Denver and Rio Grande Western Railroad

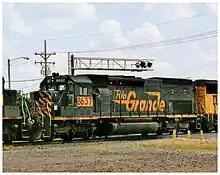
D&RGW 5384, patch-renumbered into UP 8637

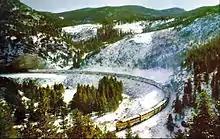
California Zephyr headed by D&RGW locomotives passes through the Colorado Rockies in winter.

By late 1880, William Bell had begun to organize railway construction in Utah that would become the Palmer controlled Denver & Rio Grande Western Railway in mid-1881. The intention of the D&RGW (aka the "Western") was to work eastward from Provo to an eventual link with westward bound D&RG in Colorado. This physical connection was realized near the Green River on March30, 1883, and by May of that year the D&RG formally leased its Utah subsidiary as previously planned. By mid-1883, financial difficulties due to aggressive growth and expenditures led to a shake up among the D&RG board of directors, and General Palmer resigned as president of the D&RG in August, 1883, while retaining that position with the Western. Frederick Lovejoy would soon fill Palmer's vacated seat on the D&RG, the first in a succession of post Palmer presidents that would attempt to direct the railroad through future struggles and successes.